Anne Devlin

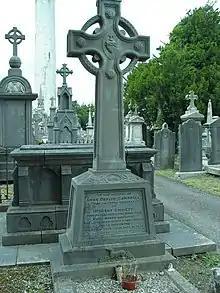
Grave of Anne Devlin, Glasnevin, Dublin

Devlin was born in Cronebeg near Aughrim in County Wicklow to Wynnie Byrne and Bryan Devlin. The family later moved onto a 32-acre farm outside Rathdrum where her father was able to take a sub-lease despite the Protestant-only covenant of the land owner, the earls of Strafford.